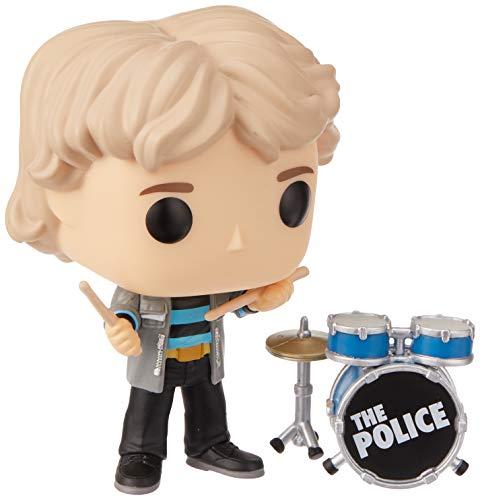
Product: Funko Pop! Rocks: The Police - Stewart Copeland
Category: Toys & Games | Toy Figures & Playsets | Action Figures
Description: From the police, Stewart Copeland, as a stylized POP vinyl from funko.
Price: $8.47
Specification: ProductDimensions:2.5x2.5x3.8inches|ItemWeight:4.8ounces|ShippingWeight:5ounces(Viewshippingratesandpolicies)|ASIN:B07PCCSDGM|Itemmodelnumber:40089|Manufacturerrecommendedage:6yearsandup